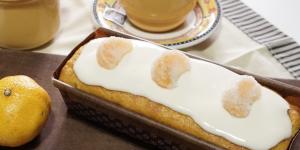
budin de mandarina en licuadora